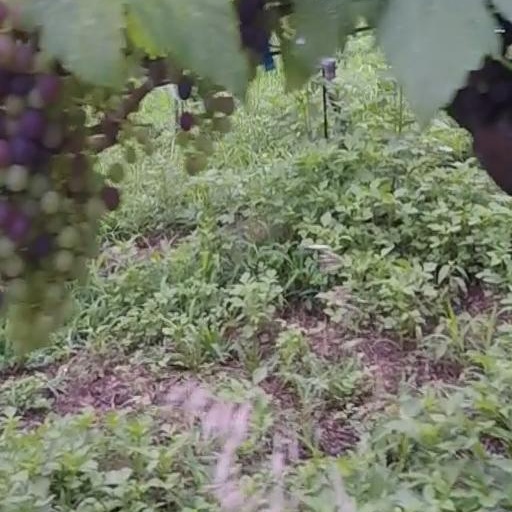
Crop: grape